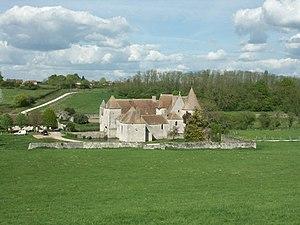
Château de Buranlure en Berry
Boulleret est une commune française située dans le département du Cher en région Centre-Val de Loire.